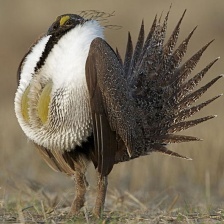
Species: GREATOR SAGE GROUSE
Scientific name: CENTROCERCUS UROPHASIANUS
ImageNet parent category: black_grouse